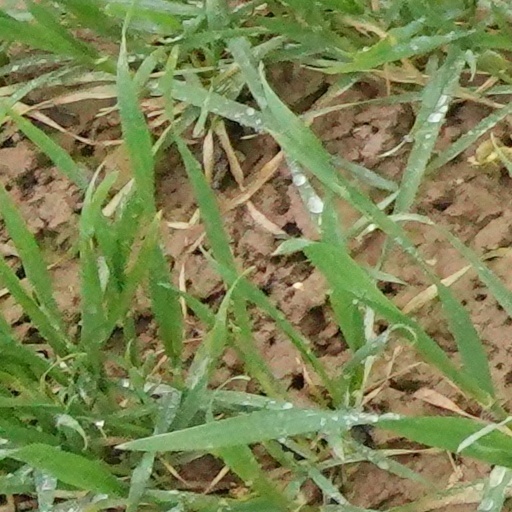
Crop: wheat